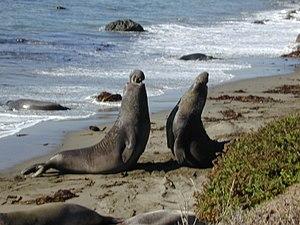
Le terme agression dérive du latin adgredi signifiant « aller vers », « attaquer », « marcher de l'avant ». Le mot désigne d'une manière générale tout comportement, d'attaque ou d'opposition, non provoqué qui s'exprime avec violence et brutalité. L'agression peut être éventuellement précédée de manifestations de provocation, ainsi que résulter d'une action préméditée. En sciences sociales et comportementales, l'agression définit une atteinte à l'intégrité physique ou psychologique des personnes.
Cet article traite de l'agressivité chez les animaux en mettant l'accent sur l'agressivité chez quelques animaux domestiques communs.